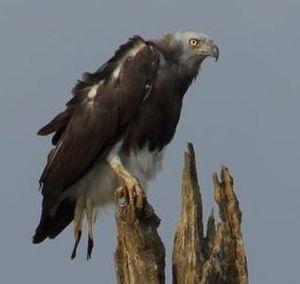
Le genre Icthyophaga Lesson, 1843 constituait, avec le genre Haliaeetus, le groupe des pygargues, rapaces diurnes qui se nourrissent de poissons.
Le Pygargue à tête grise est une espèce de rapaces de la famille des Accipitridae.